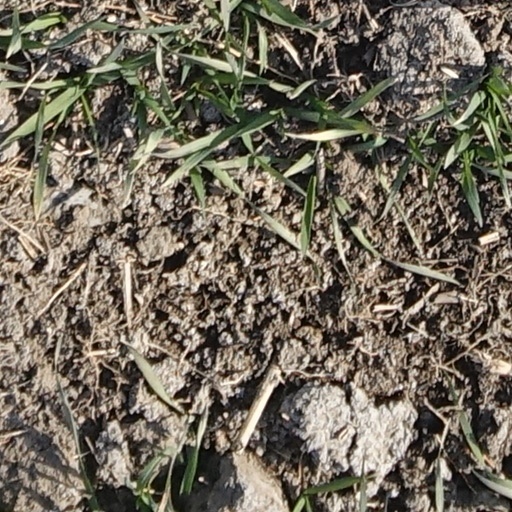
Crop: wheat